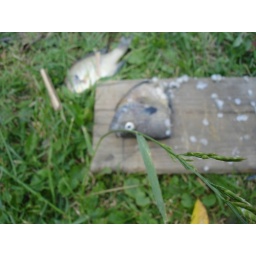
little fish heads in the grass for the fish stew